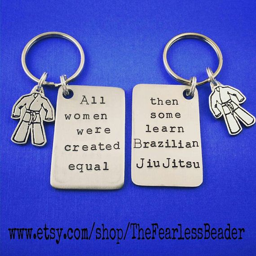
the front of this keychain says all women were created equal and on the back : then some learn martial art .